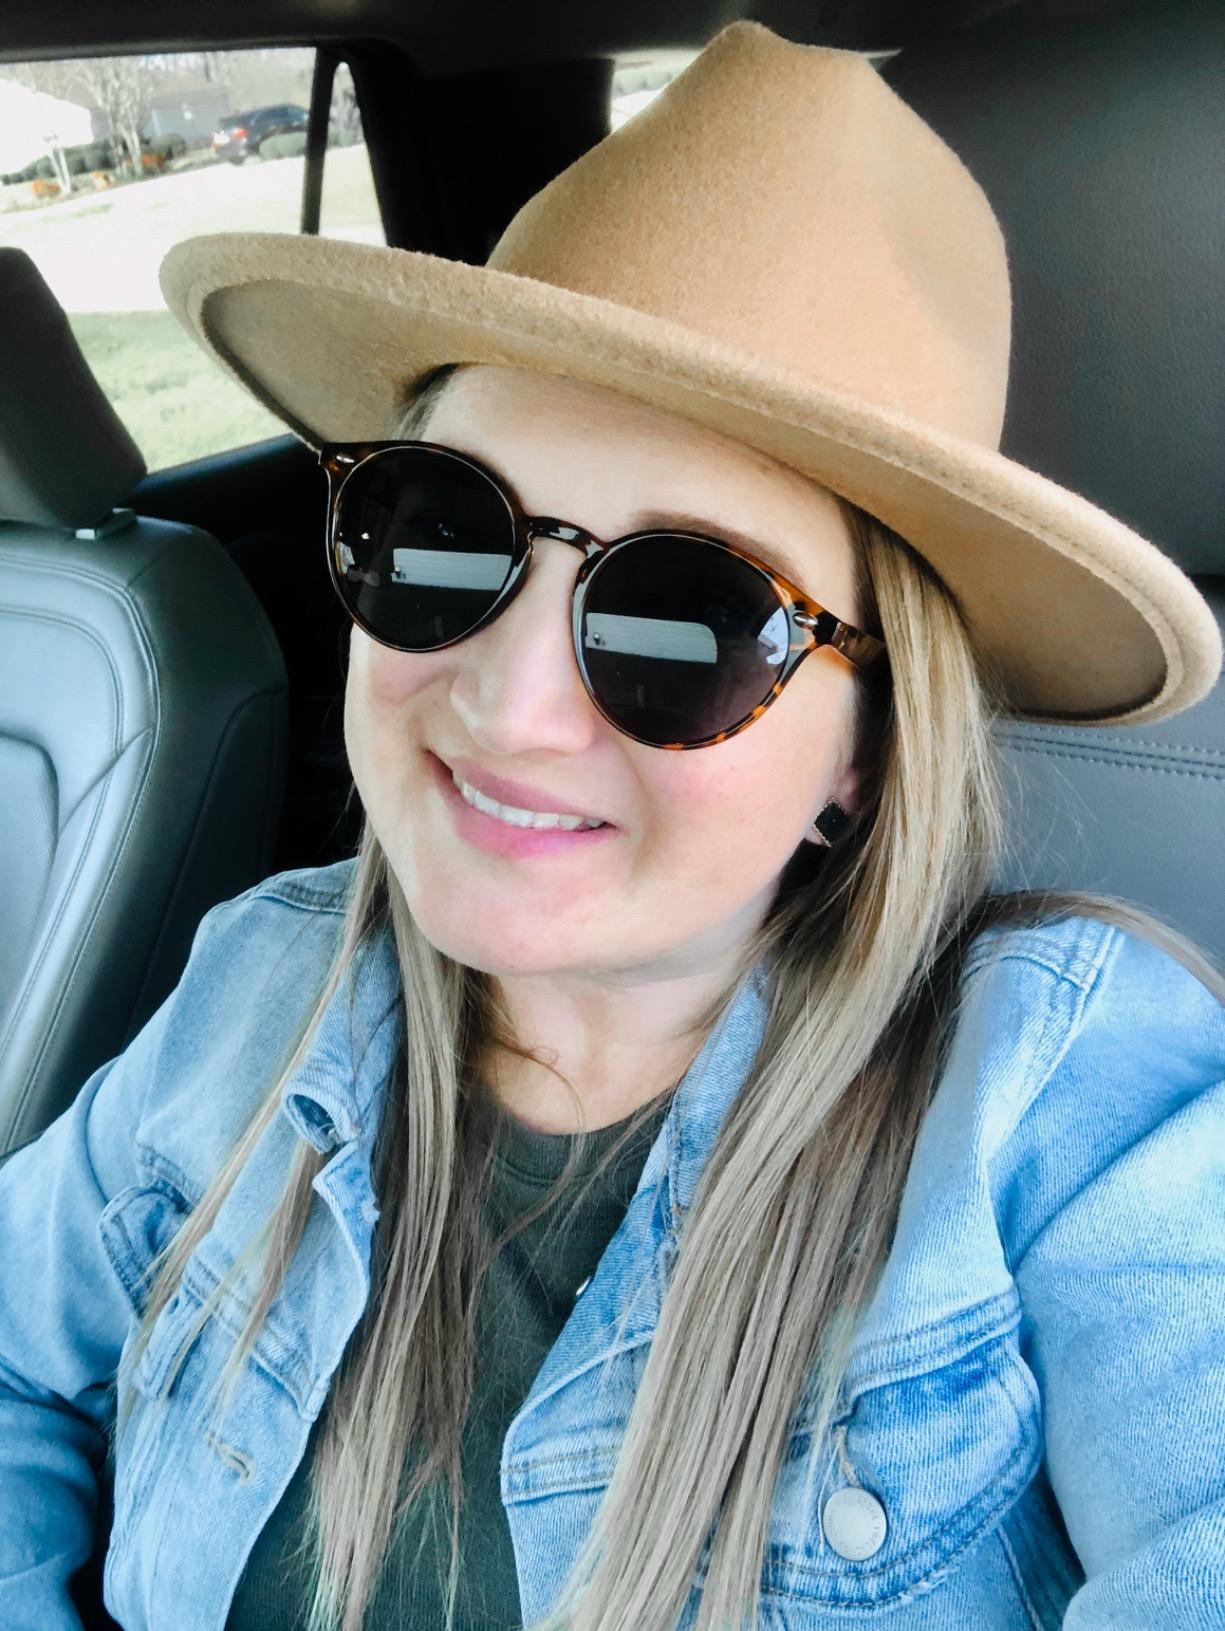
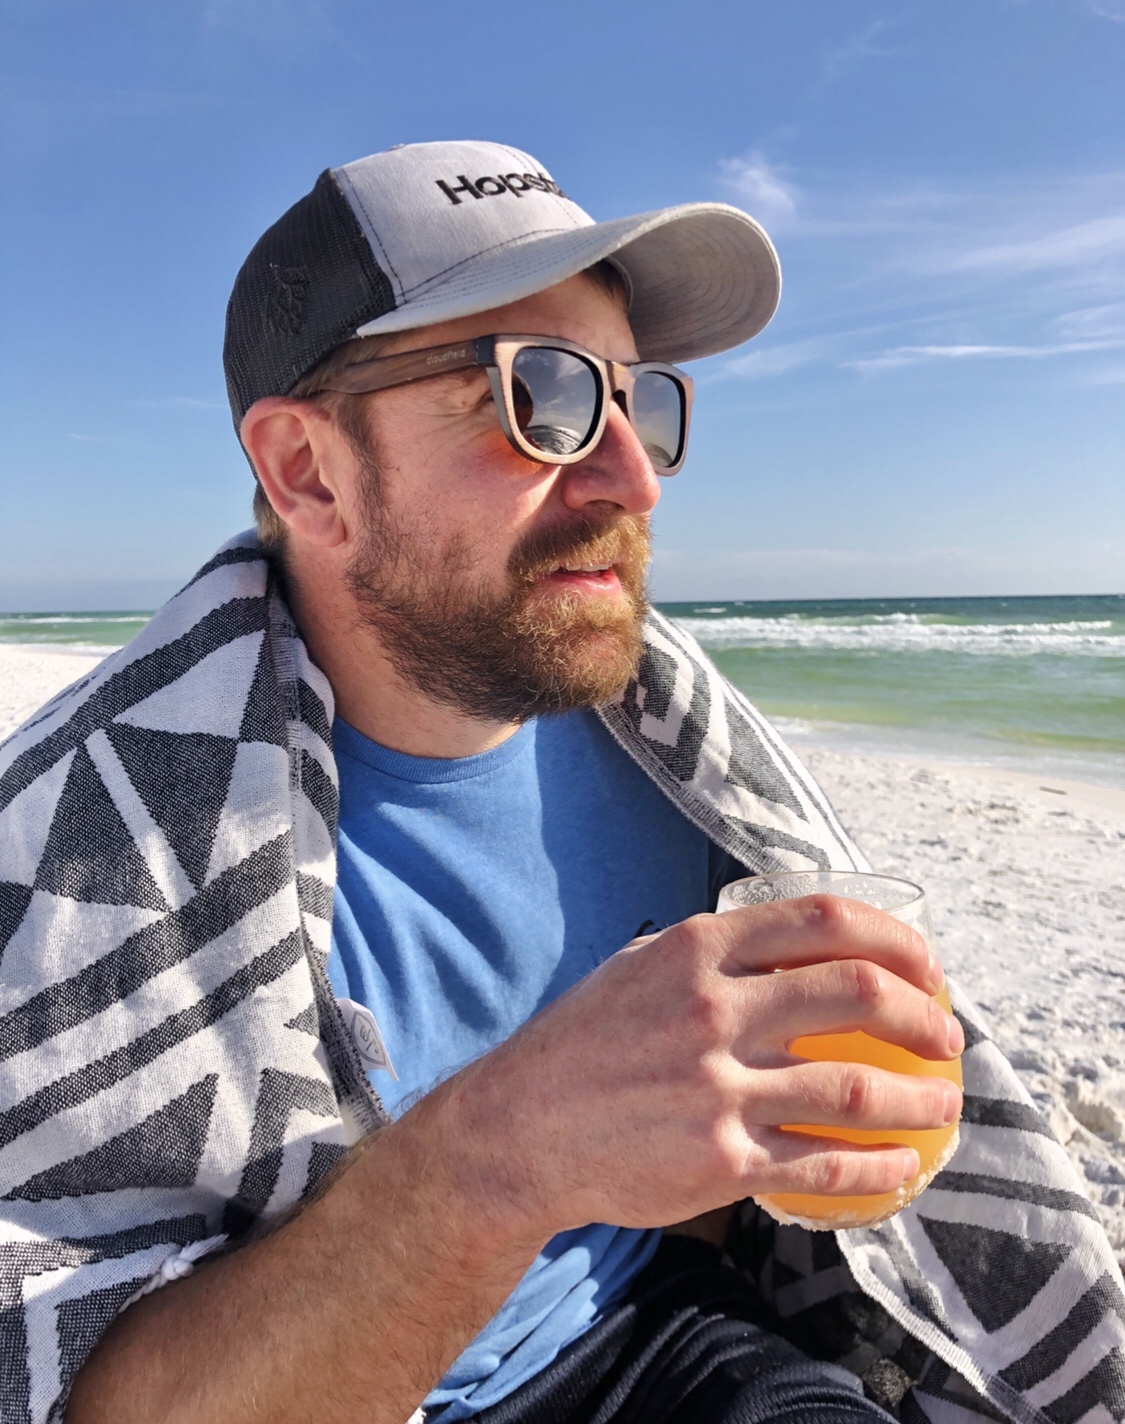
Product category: accessories_sunglasses
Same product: no